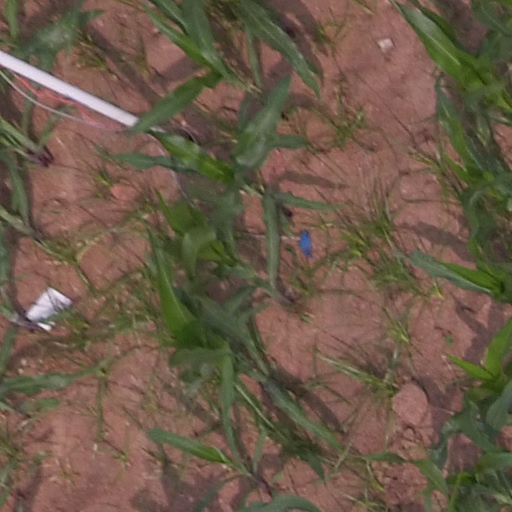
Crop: maize; corn